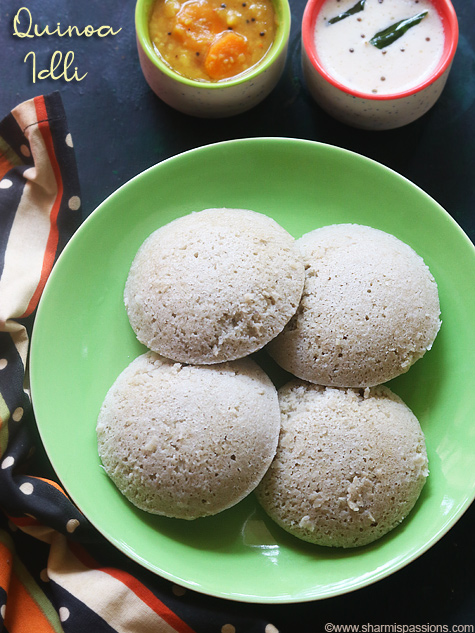
Dish: idli